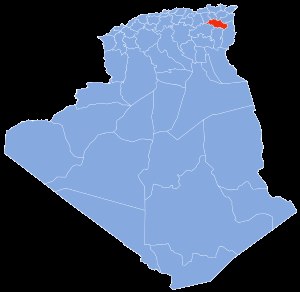
Oum el-Bouaghi (provins)
Oum el-Bouaghi (markeret med rødt)
Oum el-Bouaghi er en af Algeriets 48 provinser. Administrationscenteret er Oum el-Bouaghi.